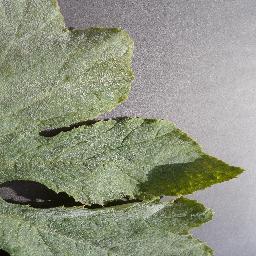
Label: Squash___Powdery_mildew